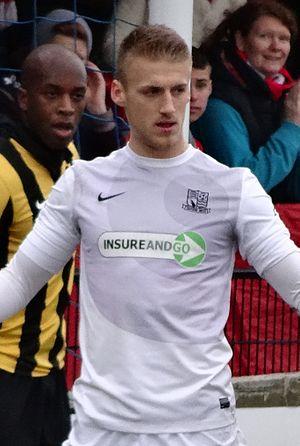
Daniel Ian Bentley, né le 13 juillet 1993 à Basildon, est un footballeur anglais évoluant actuellement au poste de gardien de but au sein du club anglais du Bristol City.